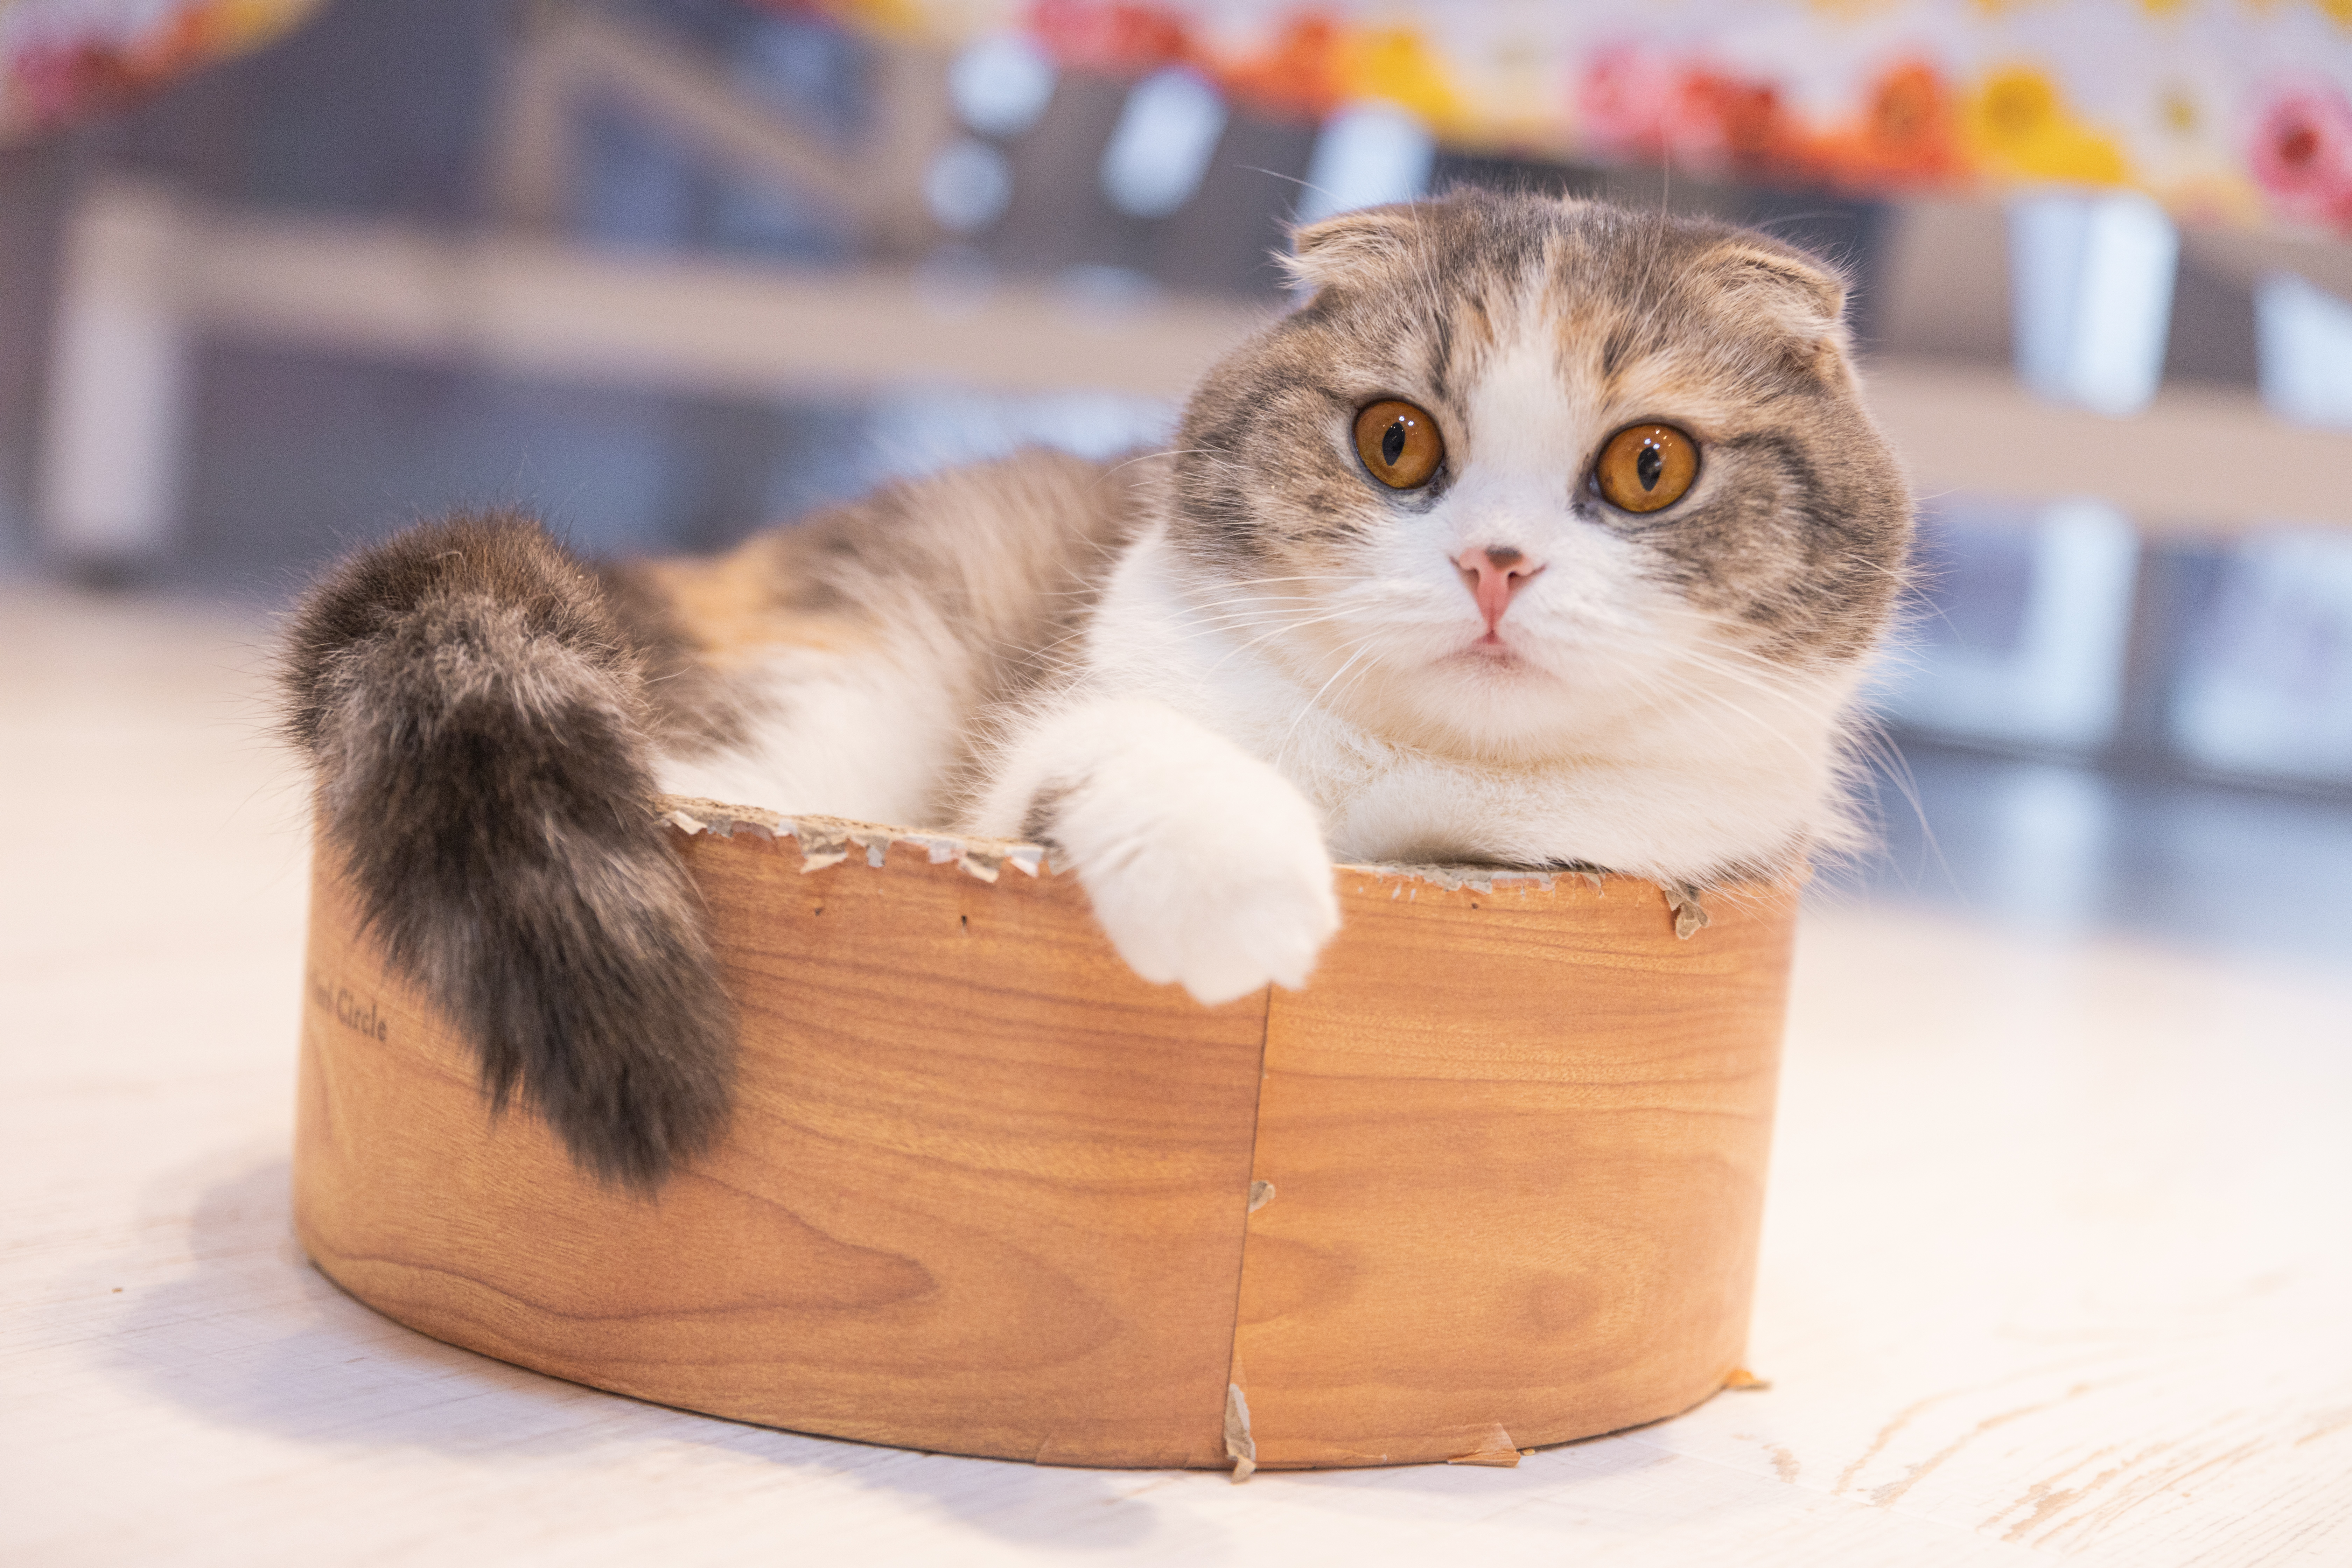
cat, small to medium sized cats, mammal, felidae, whiskers, scottish fold, carnivore, norwegian forest cat, kitten, munchkin, persian, british semi longhair, american curl, ragamuffin, napoleon cat, asian, domestic short haired cat, fawn, british longhair, european shorthair